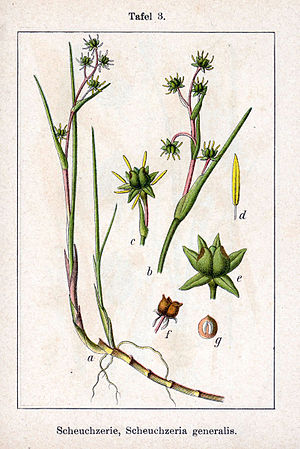
Blomstersiv-familien
Scheuchzeria palustrisFra Deutschlands Flora in AbbildungenMaleri: Jacob Sturm, 1796
Blomstersiv-familien er en plantefamilie, der kun indeholder en slægt, hvori der kun findes en art.